Young and Dangerous 3

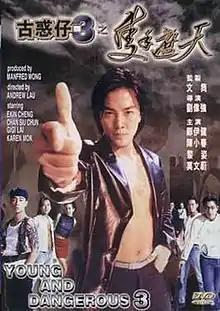

Young and Dangerous 3 is a 1996 Hong Kong triad film directed by Andrew Lau. It is the second sequel in the "Young and Dangerous" film series. Starting from this movie, it is distributed by Golden Harvest Company.